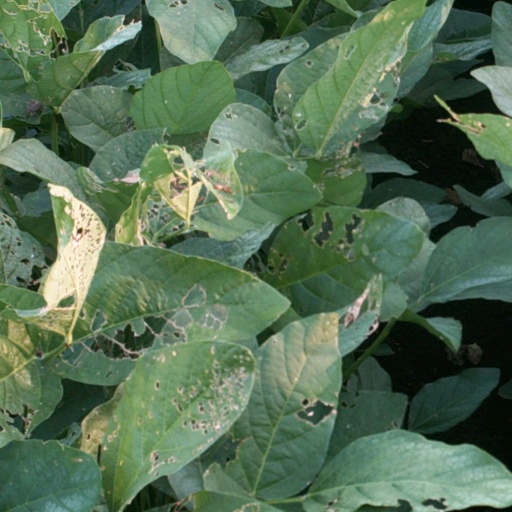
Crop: soybean